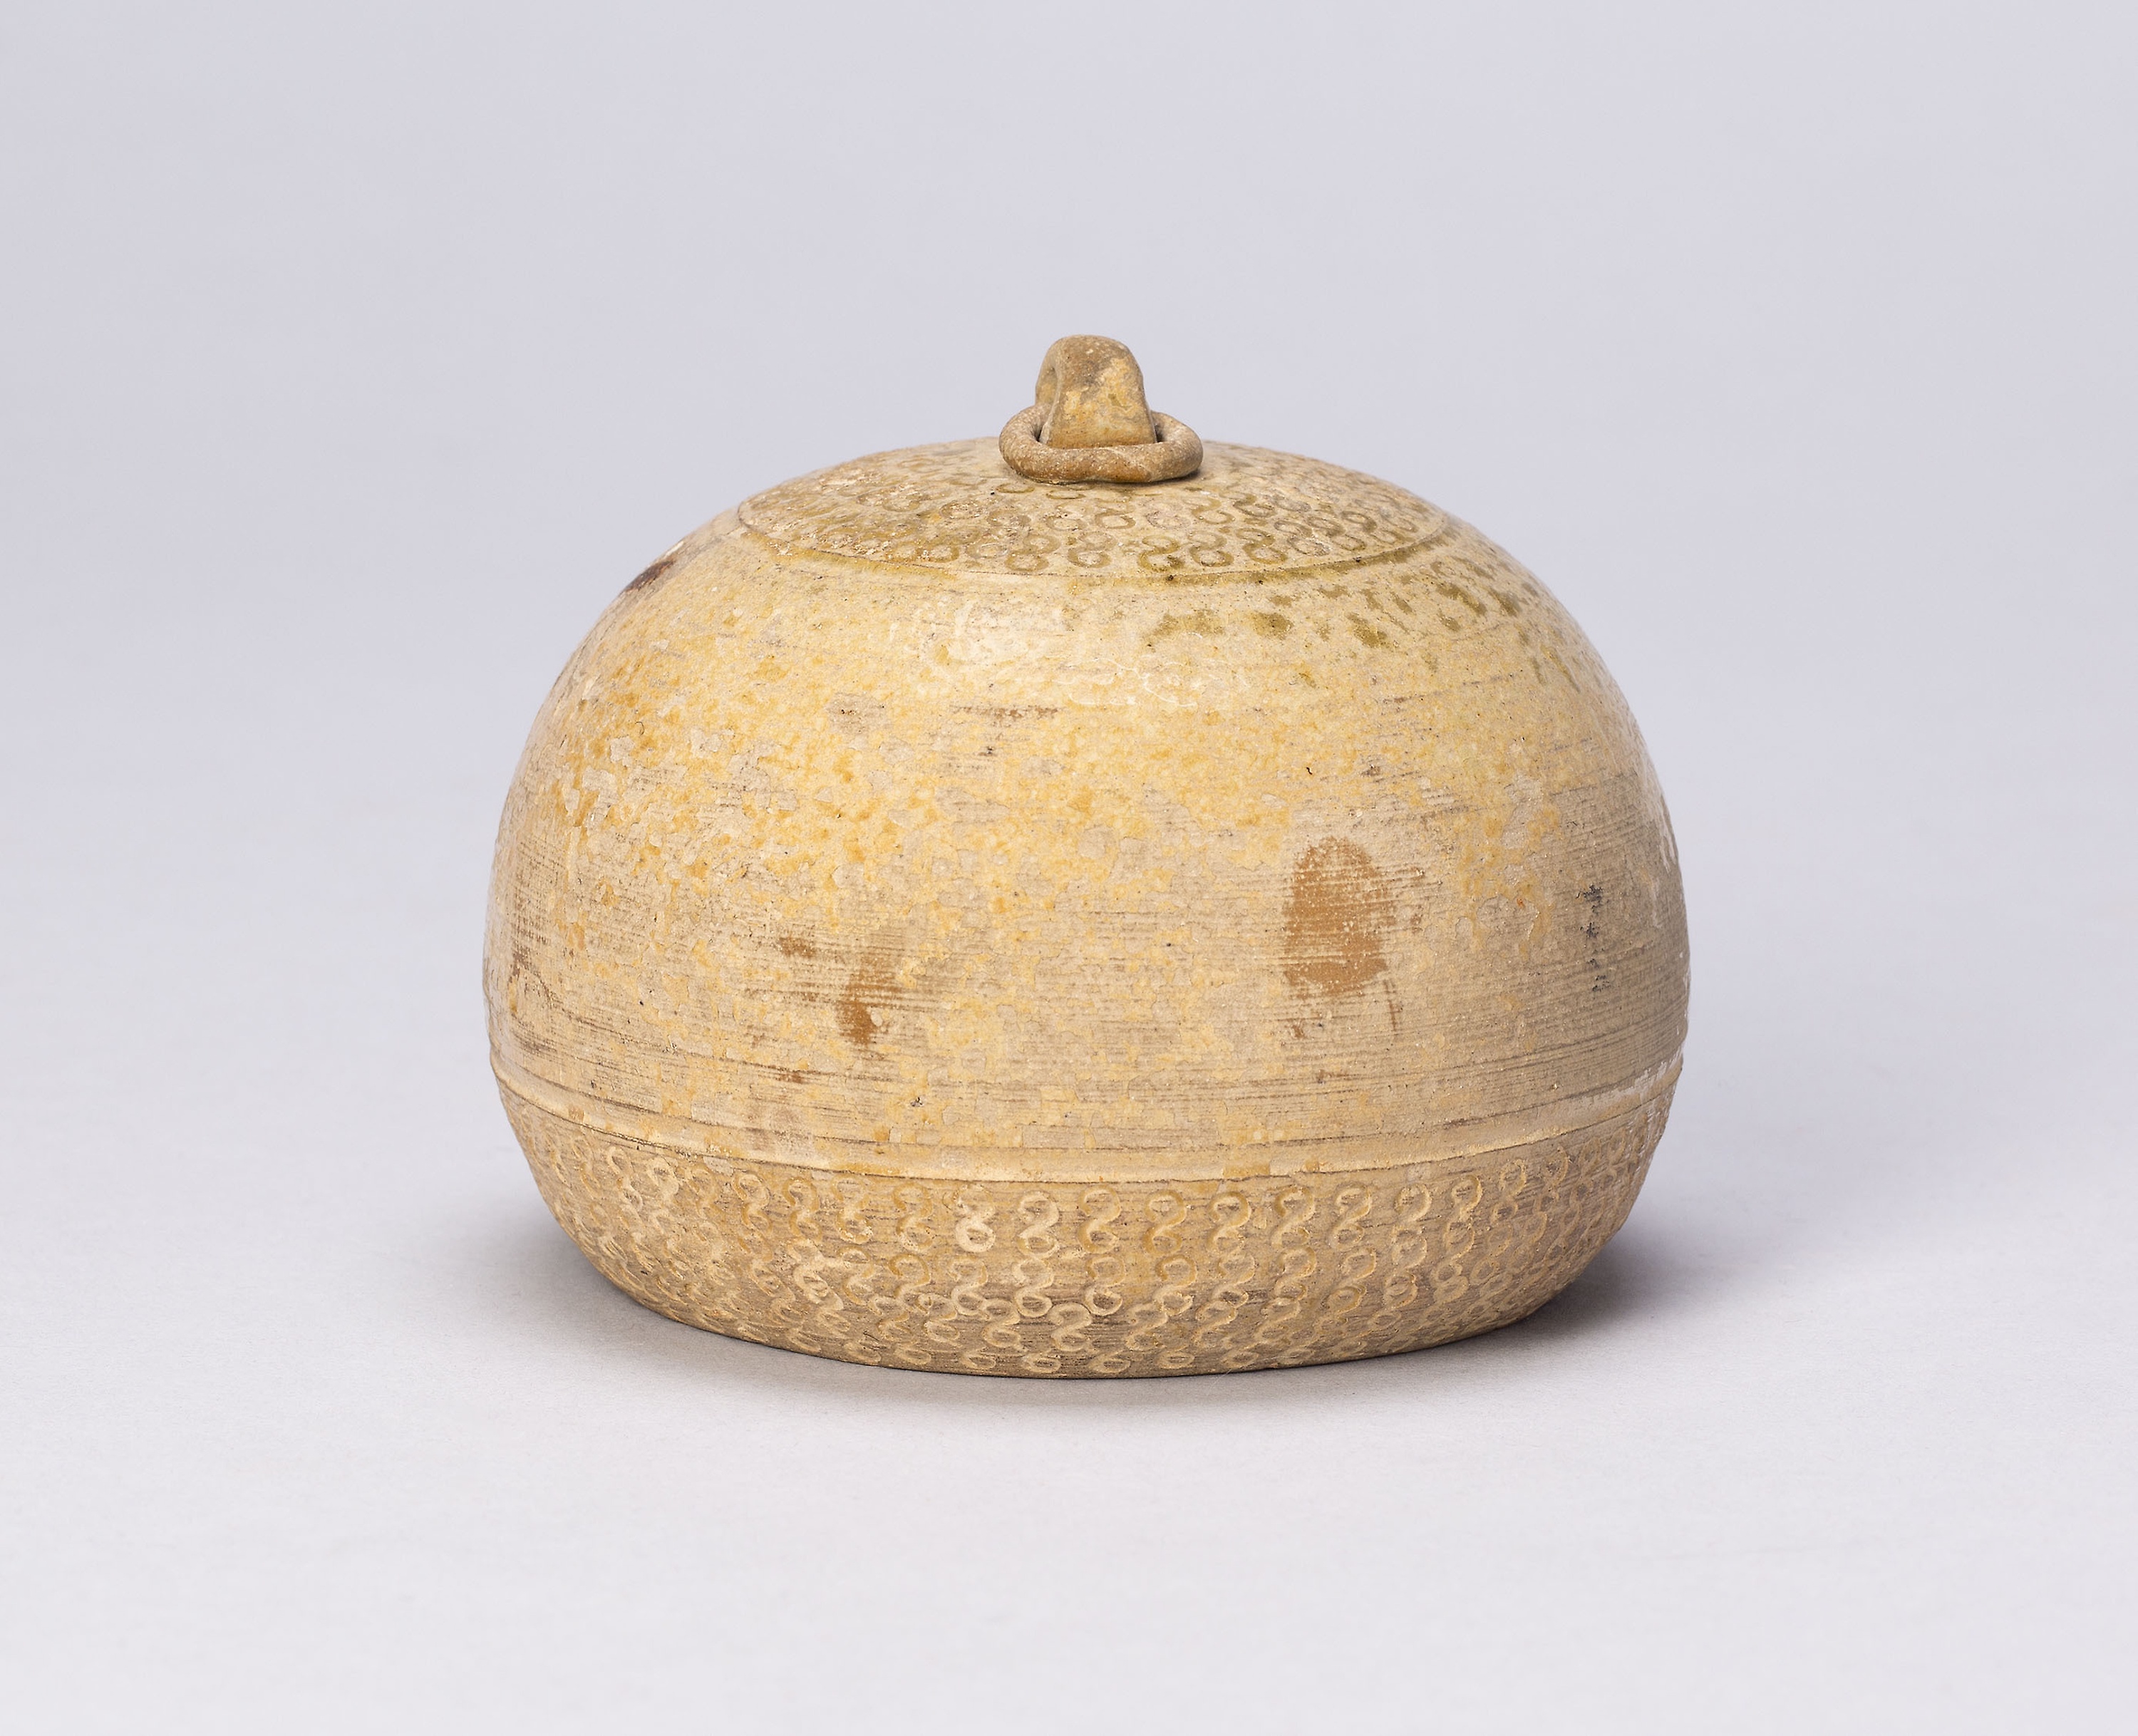
ceramic, earthenware, pottery, beige, artifact